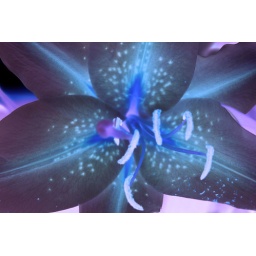
Like a big jelly fish under water